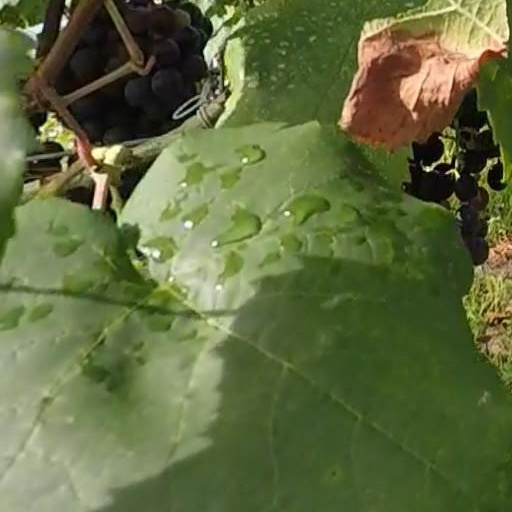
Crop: grape